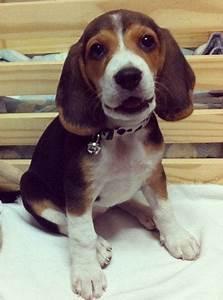
dog